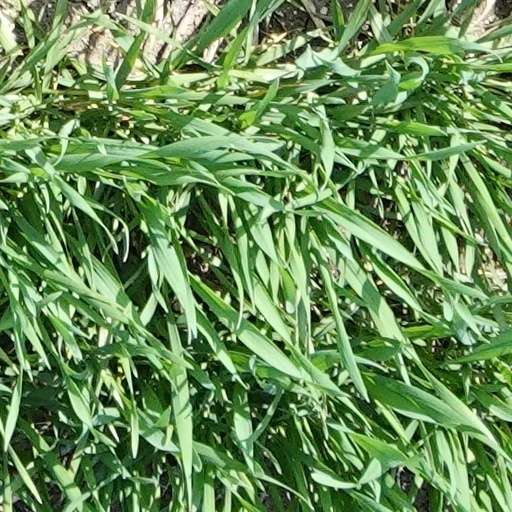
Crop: wheat